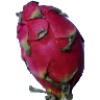
Label: Pitahaya Red 1